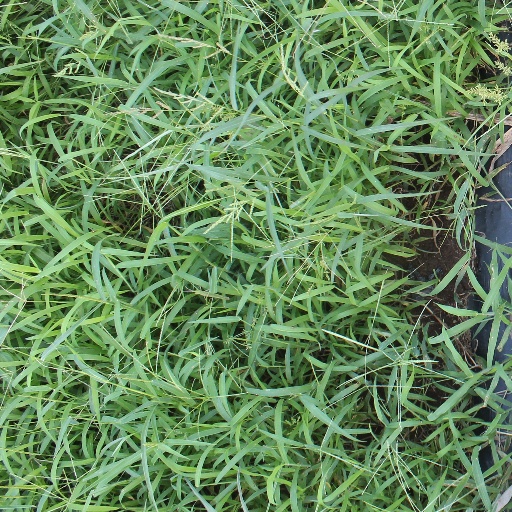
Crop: sorghum